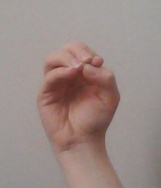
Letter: ha